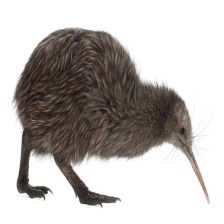
Species: KIWI
Scientific name: APTERYX